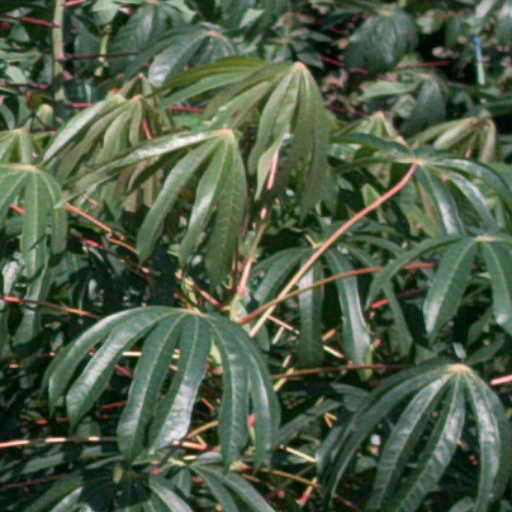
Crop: cassava